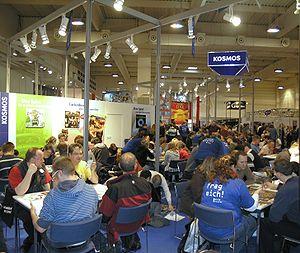
Kosmos est une société d'édition de jeux de société et de jeux scientifiques basée à Stuttgart, en Allemagne.